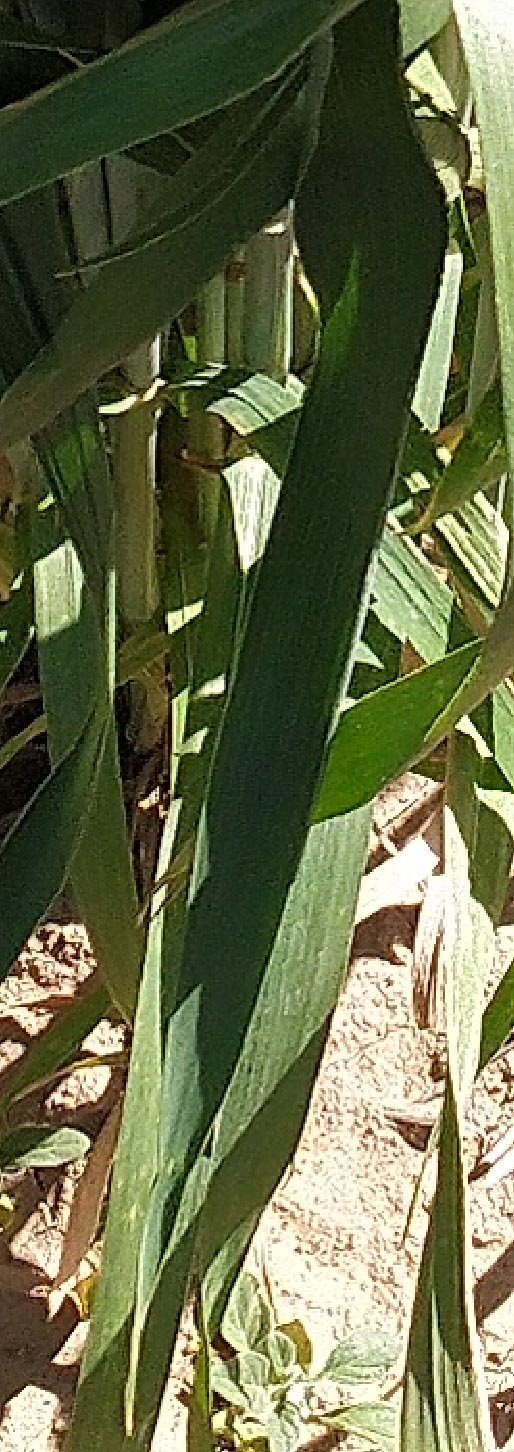
Label: Wheat___Healthy